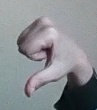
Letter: waw